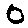
Label: 0